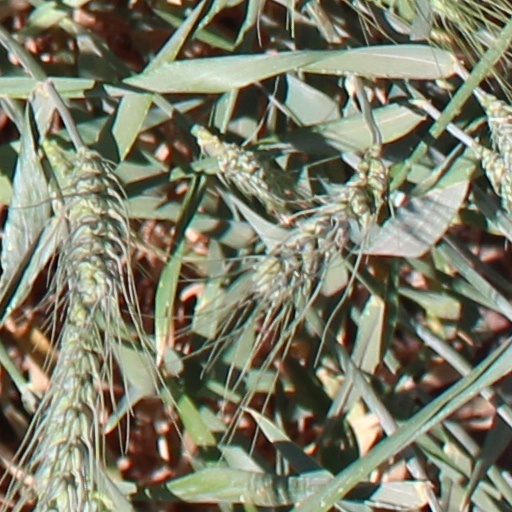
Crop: wheat